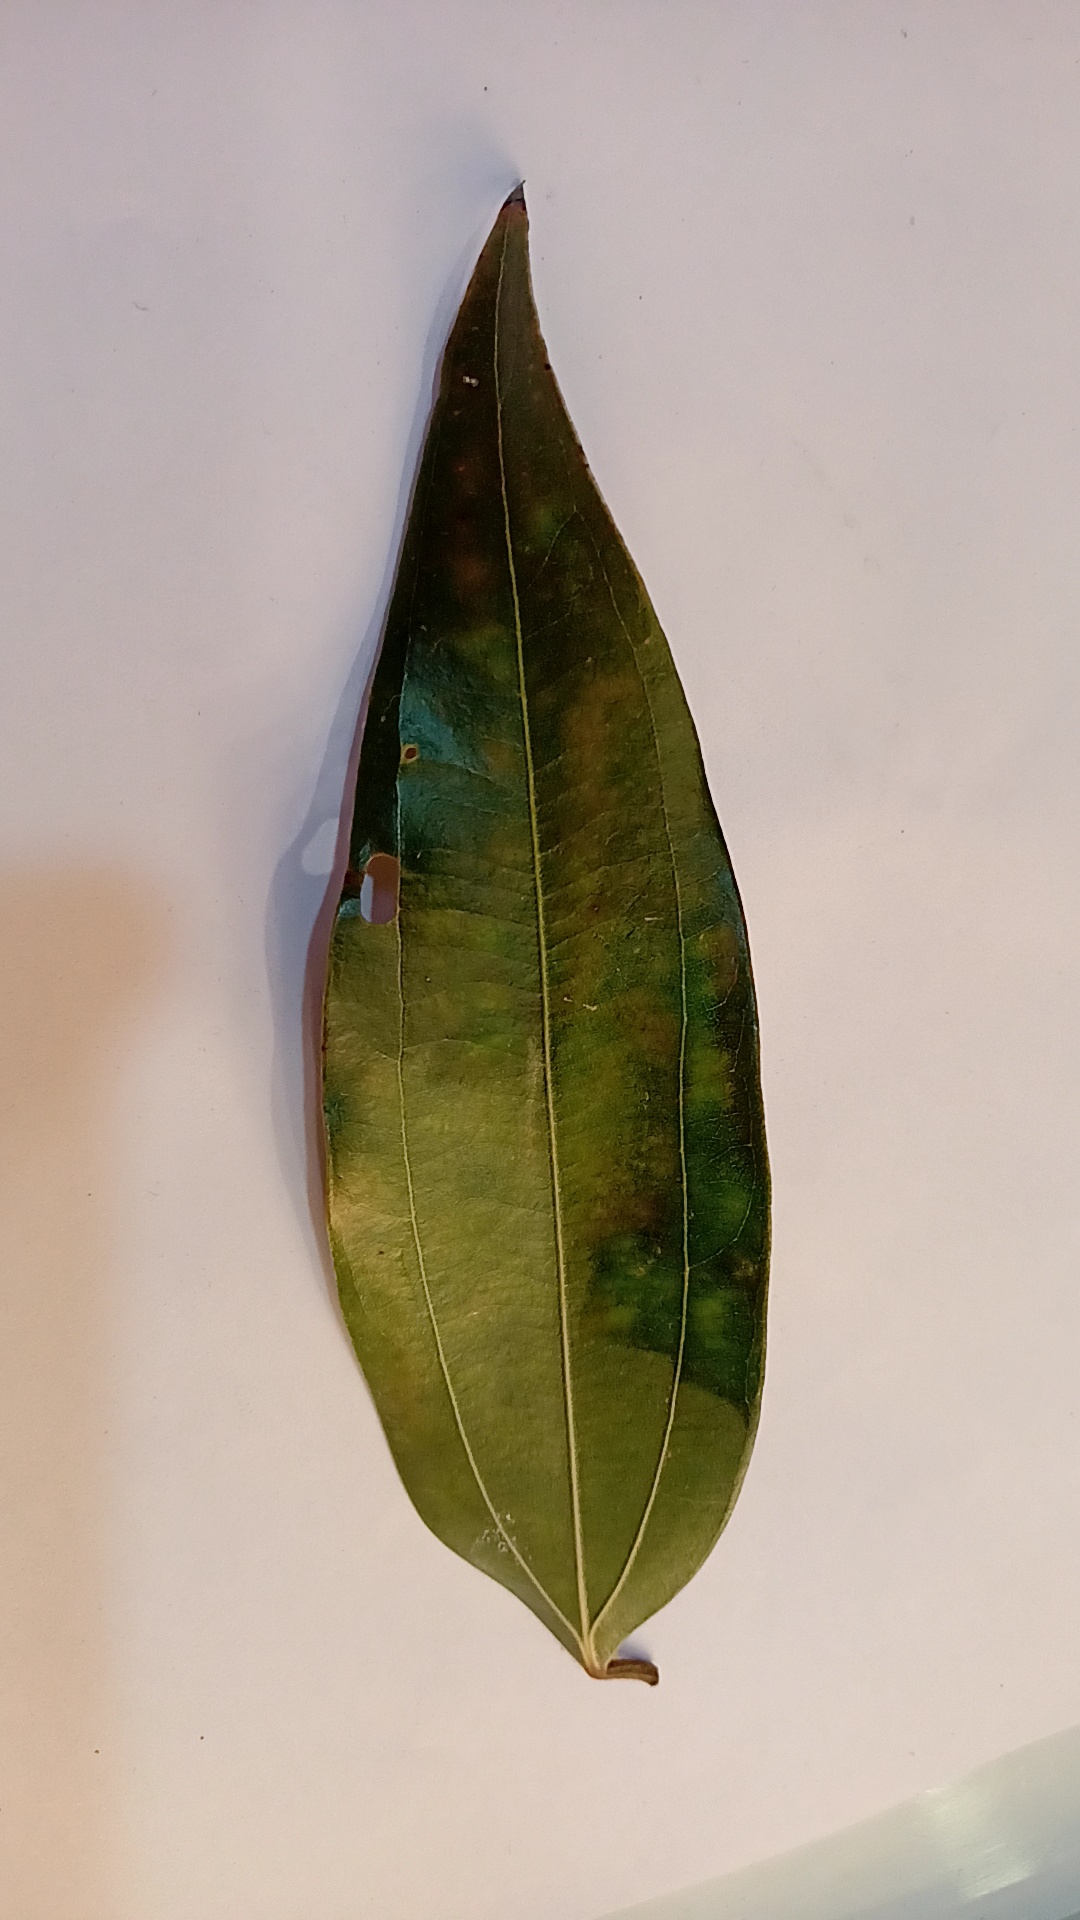
Label: Disease